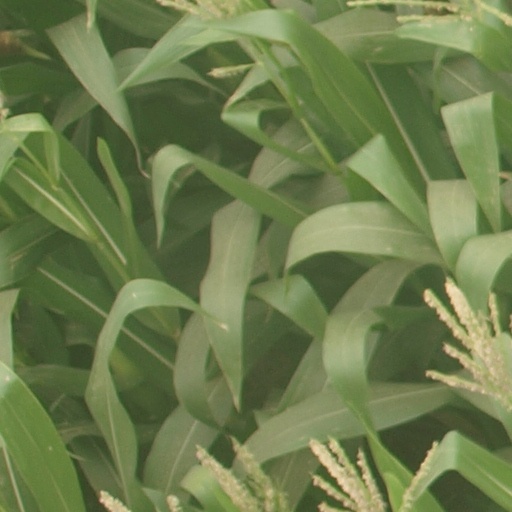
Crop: maize; corn